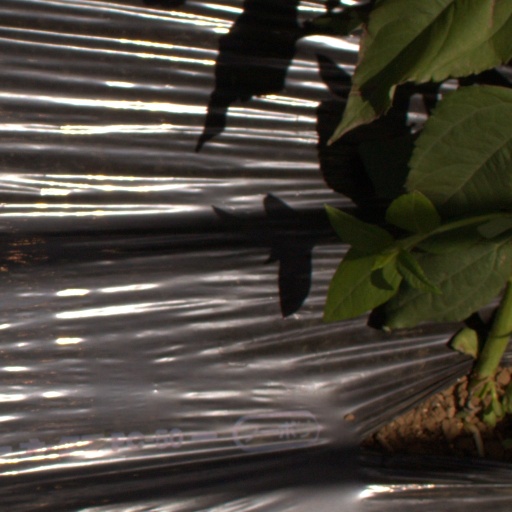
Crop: Jerusalem artichoke